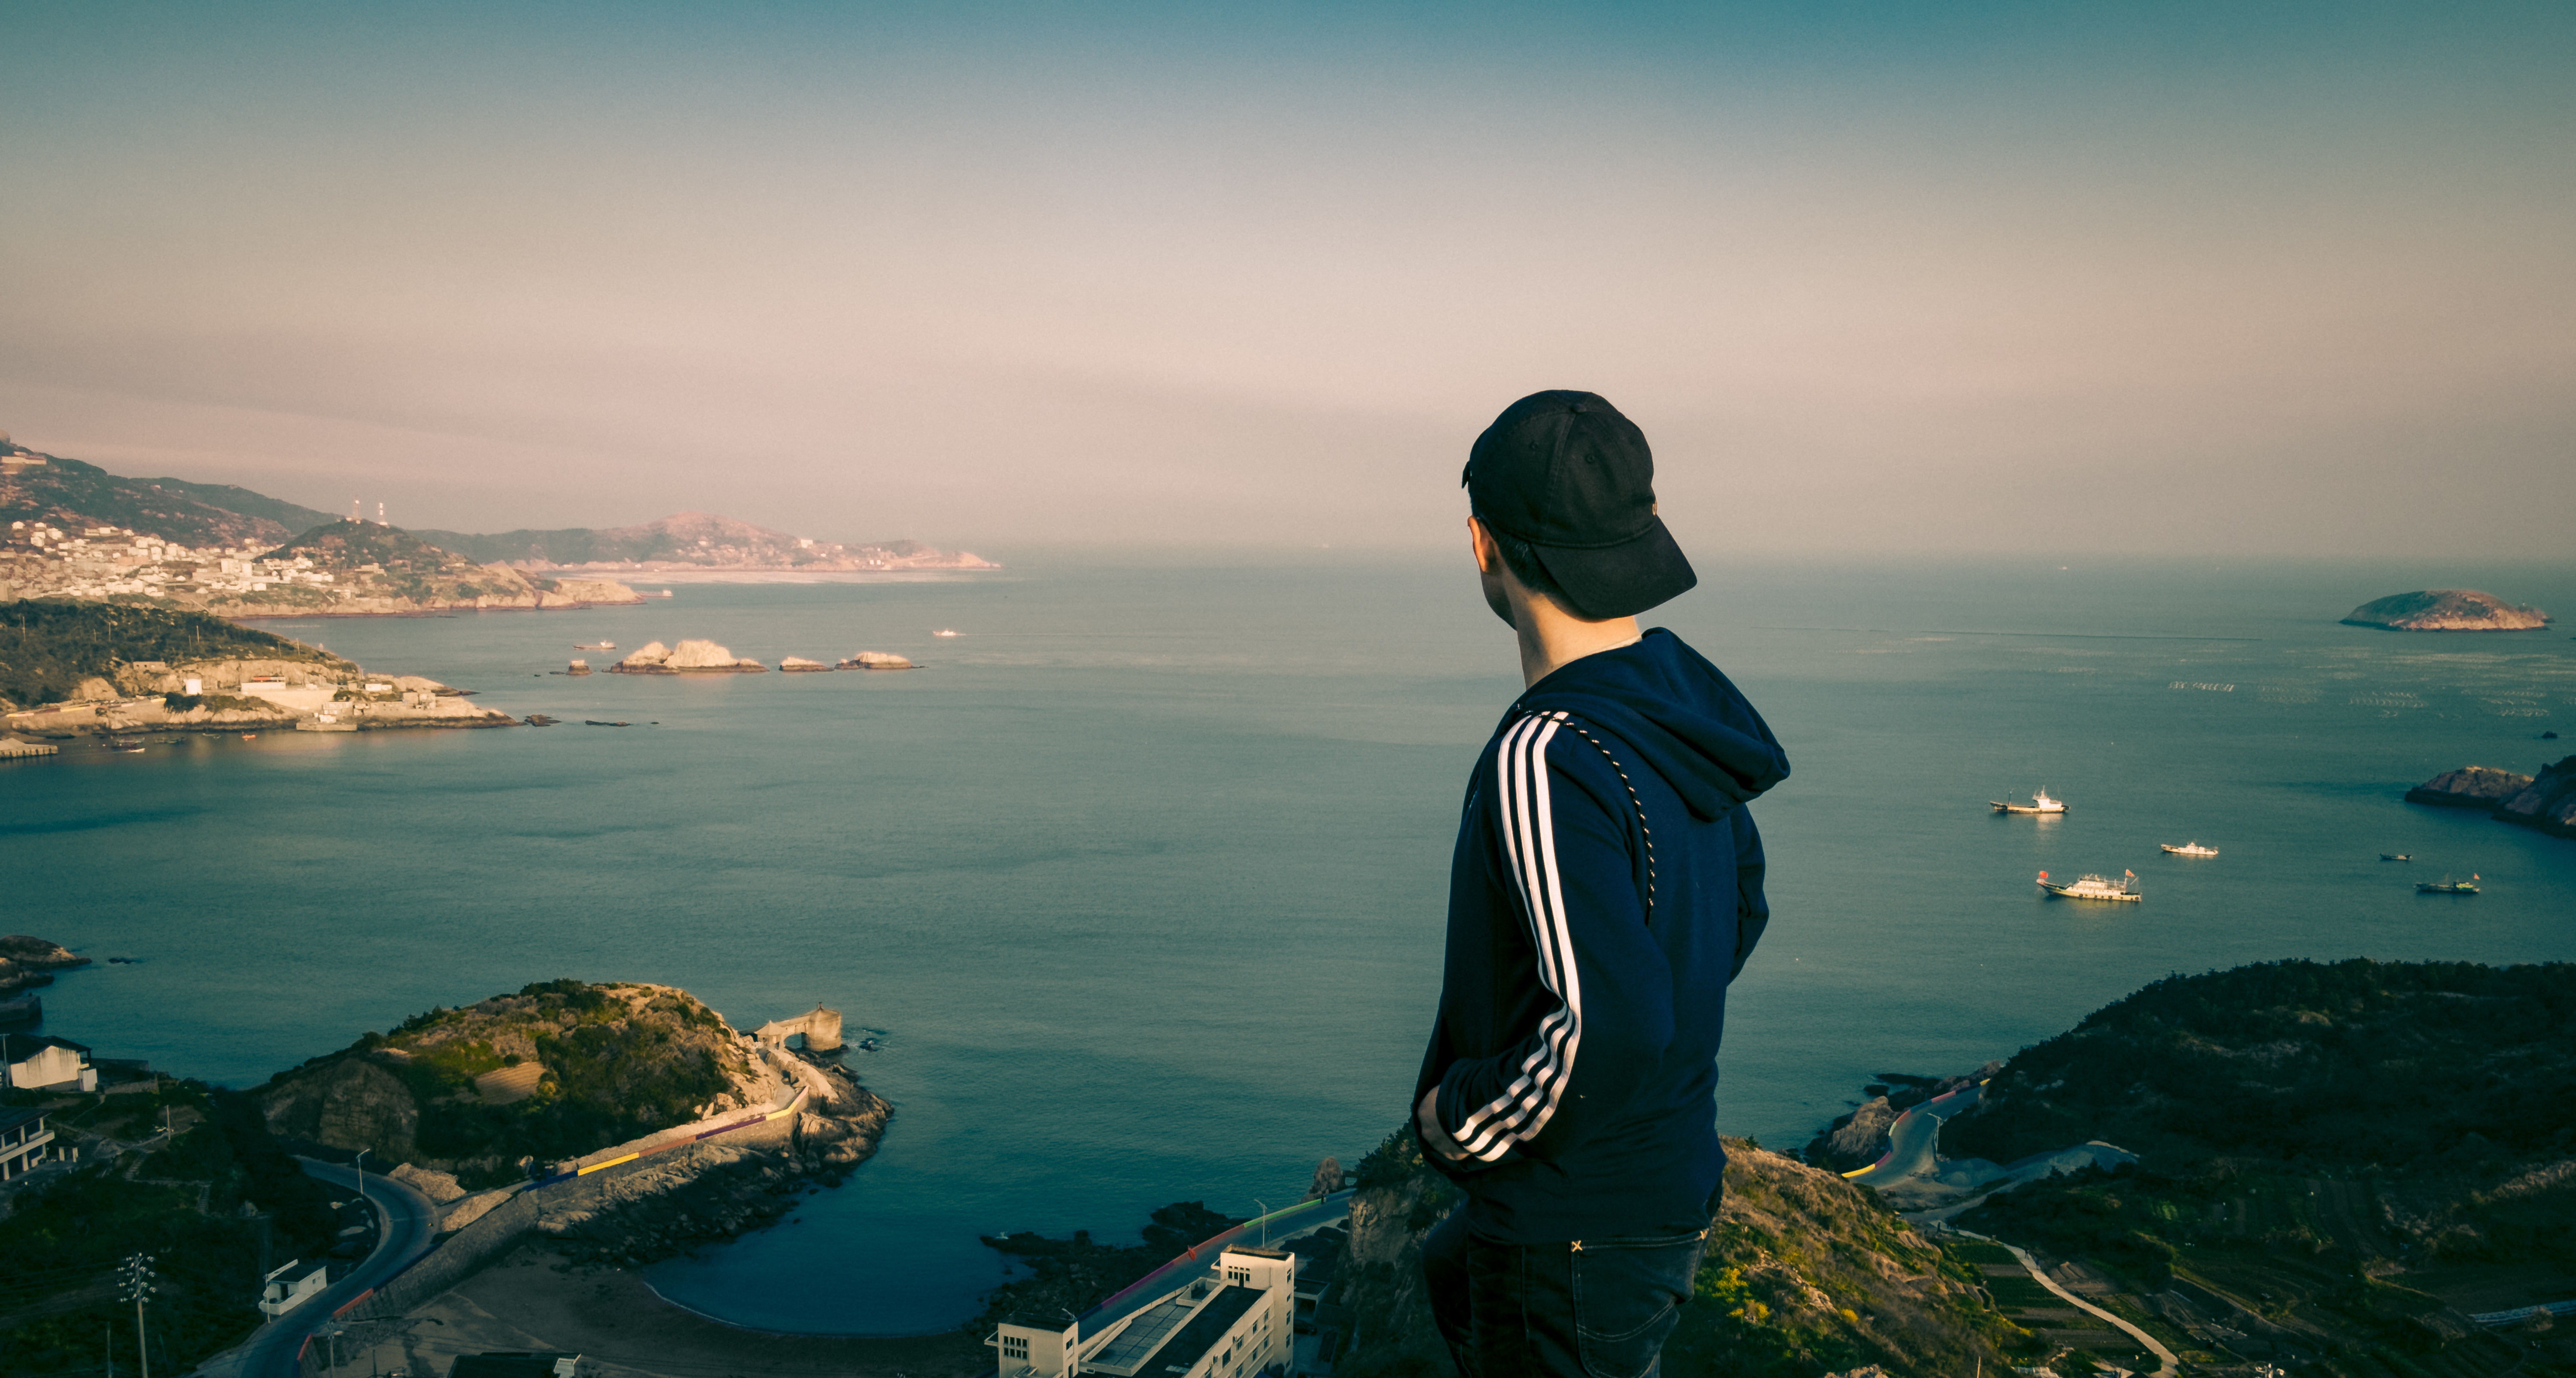
beach, sea, coast, ocean, horizon, person, mountain, cloud, sunrise, sunset, sunlight, morning, shore, wave, lake, dawn, cliff, dusk, standing, evening, reflection, bay, fjord, terrain, body of water, cape, atmospheric phenomenon